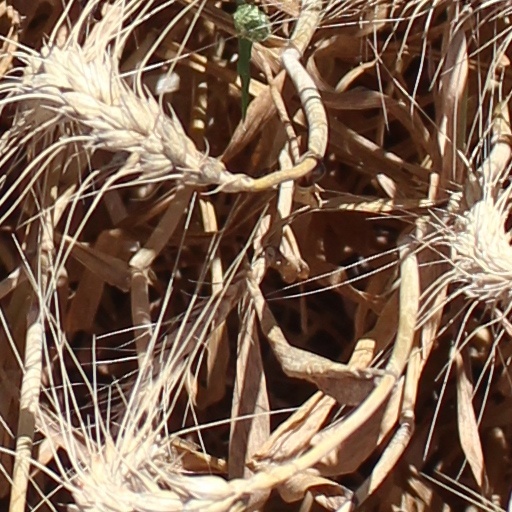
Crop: wheat